Historiography of the Battle of France

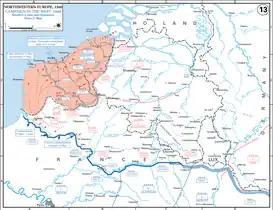

May wrote that French and British rulers were at fault for tolerating poor performance by the intelligence agencies and that the Germans could achieve surprise in May 1940, showed that even with Hitler, the process of executive judgement in Germany had worked better than in France and Britain. Allied politicians showed far less common sense in judging circumstances and deciding on policy but the Germans were no wiser. May referred to Marc Bloch in "Strange Defeat" (1940), that the German victory was a "triumph of intellect", which depended on Hitler's "methodical opportunism". Despite the mistakes of the Allies, May wrote that the Germans could not have succeeded but for outrageous good luck. German commanders wrote during the campaign and after, that often only a small difference had separated success from failure. Prioux thought that a counter-offensive could still have worked up to 19 May but by then, Belgian refugees were crowded on the roads needed for redeployment and the French transport units, that had performed well in the advance into Belgium, failed for lack of plans to move them back. Maurice Gamelin had said "It is all a question of hours." but the decision to sack Gamelin and appoint Weygand, caused a delay of two days.